Datsan Gunzechoinei

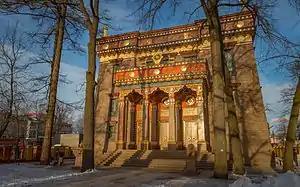
The Buddhist temple in St. Petersburg

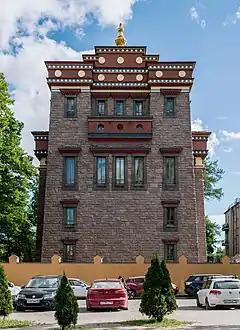
Northern face of the temple

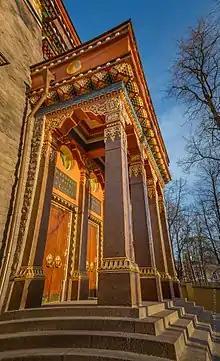
Main entrance to the temple

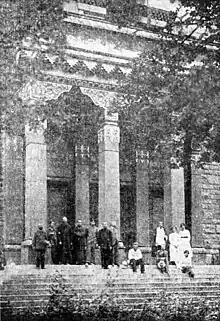
Karl Tõnisson Buddhist monk from Estonia, in front of Datsan Gunzechoinei, Saint Petersburg’s Buddhist Temple

The Datsan Gunzechoinei is a large Buryat Buddhist datsan in Saint Petersburg, Russia. Before building the datsan in Yakutsk in 2014, it was the only northernmost Tibetan Buddhist temple in Russia.